4th Battalion, Queen's Royal Regiment (West Surrey)

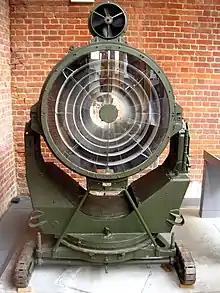
90 cm 'Projector Anti-Aircraft', displayed at Fort Nelson, Portsmouth

Under the Childers Reforms, the unit became a Volunteer Battalion (VB) of the Queen's Royal Regiment (West Surrey) ('The Queen's') on 1 July 1881 and was redesignated as the regiment's 1st VB on 1 March 1883.